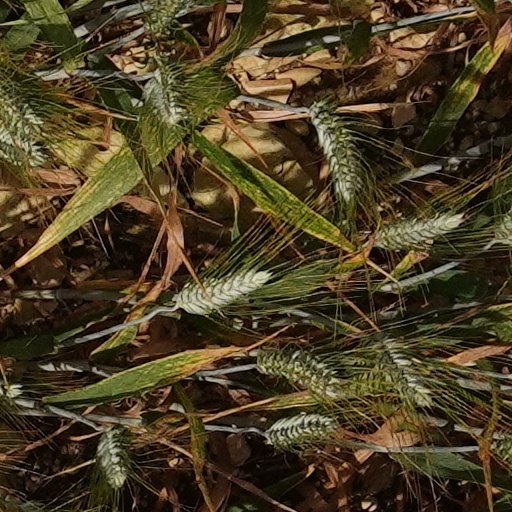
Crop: wheat